Tokyo

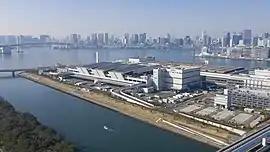
Toyosu Market, Koto

Tokyo is located on the Kantō Plain with five river systems and dozens of rivers that expand during each season. Important rivers are Edogawa, Nakagawa, Arakawa, Kandagawa, Megurogawa and Tamagawa. In 1947, Typhoon Kathleen struck Tokyo, destroying 31,000 homes and killing 1,100 people. In 1958, Typhoon Ida dropped of rain in a single week, causing streets to flood. In the 1950s and 1960s, the government invested 6–7% of the national budget on disaster and risk reduction. A huge system of dams, levees, and tunnels was constructed. The purpose is to manage heavy rain, typhonic rain, and river floods.